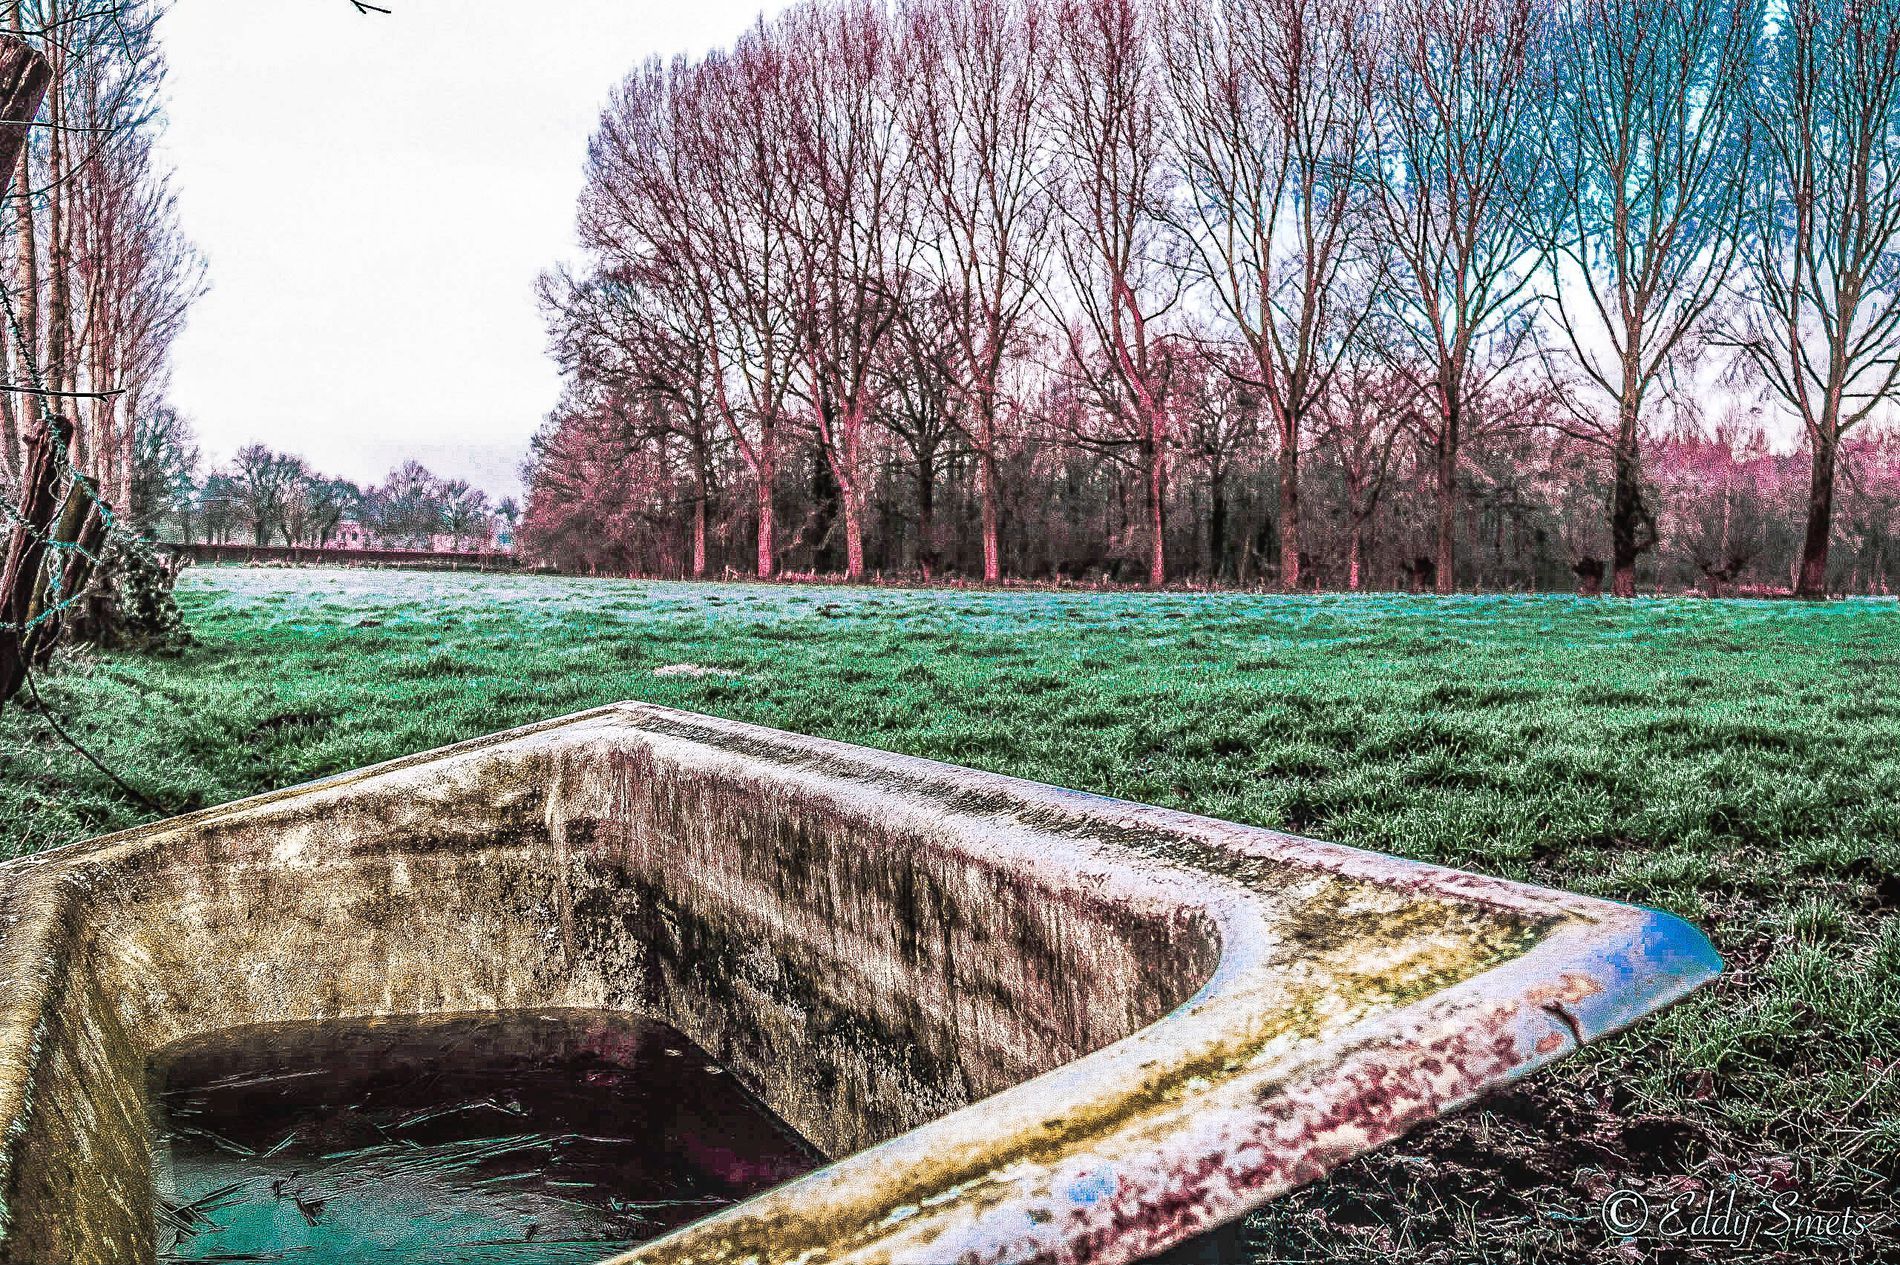
dirty sink in a grassland
This photo features a wide grassland surrounded by a fence on the left and a wall far away close to the left side of the photograph, trees are showing behind the wall and more leafless trees on the right side of the photo, the sink looks very dirty and the water in it is black and dirty. The sky is in the background.
A low angle shot captures a landscape in the morning,  the dirty sink is placed closely and catches the attention, the natural sunlight highlights the dirty texture of the sink, and the leafless trees create a contrast with the sky, the colors are distorted and the vibe is giving a quite cold place.
Labels: Grass, Plant, Bathing, Tree, Tub, Nature, Outdoors, Park, Vegetation, Bathtub, Person, Land, Grove, Woodland, Hot Tub, Animal, Bird, Flower, Scenery, Pond, Water, Ground, Yard, leafless trees, wall, fence, sink, dirty water, SKY, Trees
Camera: Canon Canon EOS 800D
Lens: EF-S18-200mm f/3.5-5.6 IS
Aperture: F4
Exposure: 1/60 sec
ISO: 100
Focal length: 18